One Mission Society

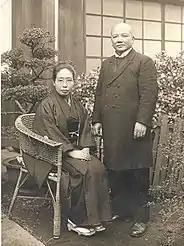
Juji Nakada and Wife

Born on October 29, 1870, Juji Nakada was a rebellious youth. His decision to enter missionary work was influenced by a life-long mentor, Reverend Yoichi Honda. Nakada went to the US to attend the Moody Bible Institute in Chicago and returned to Japan as an evangelist. Cowman, who had been helping Nakada financially, received news of Nakada's participation in several mass conversions.